Hyderabad Allwyn

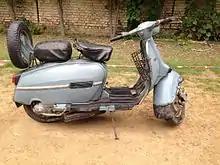
Allwyn Pushpak 1982

Hyderabad Allwyn entered the watch business in 1981 in collaboration with Seiko of Japan to manufacture mechanical and Quartz watches. Until then the central Government-run HMT had been the market leader for wrist watches in India.